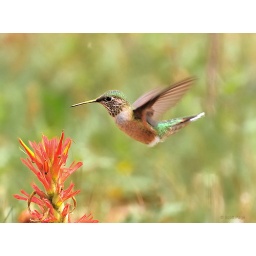
A first year bird eyes a scarlet paintbrush flower in Cedar Breaks National Monument, Utah.